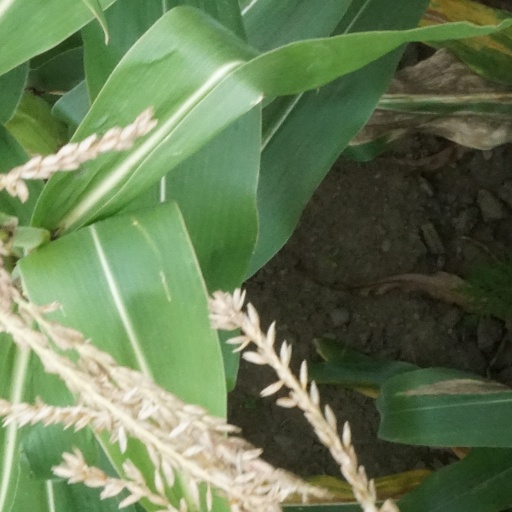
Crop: maize; corn